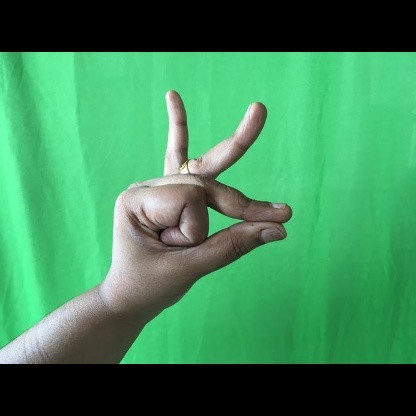
Mudra: Bramaram